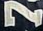
Number: 7